Christ Church Cathedral, Waterford

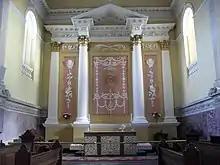
The altar, with the Tetragrammaton above.

Christ Church Cathedral, Waterford, or more formally, the Cathedral of The Holy Trinity, Christ Church, is a cathedral of the Church of Ireland in Waterford City, Ireland. It is in the ecclesiastical province of Dublin. Previously the cathedral of the Diocese of Waterford, it is now one of six cathedrals in the United Dioceses of Cashel and Ossory.